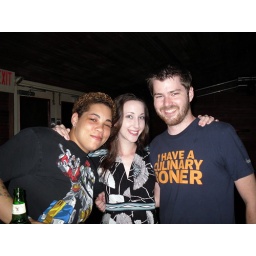
In Valdosta, the best bar is cleverly disguised as a house in the middle of nowhere.